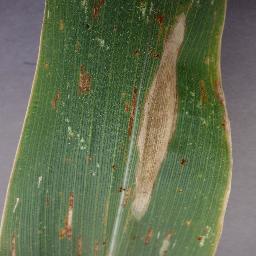
Label: Corn_(Maize)___Northern_Leaf_Blight